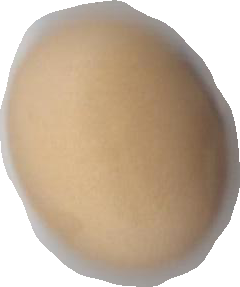
Variety: Anjasmoro